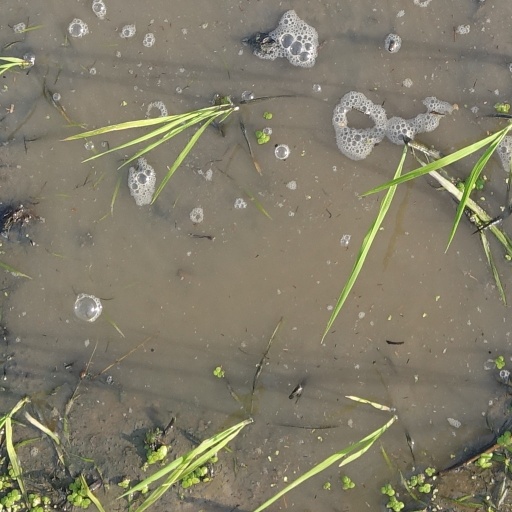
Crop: rice